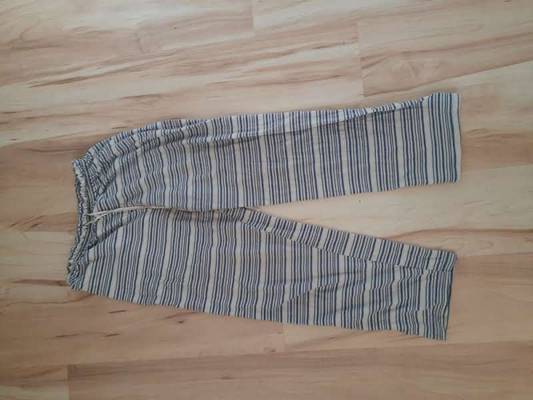
Waste category: clothes